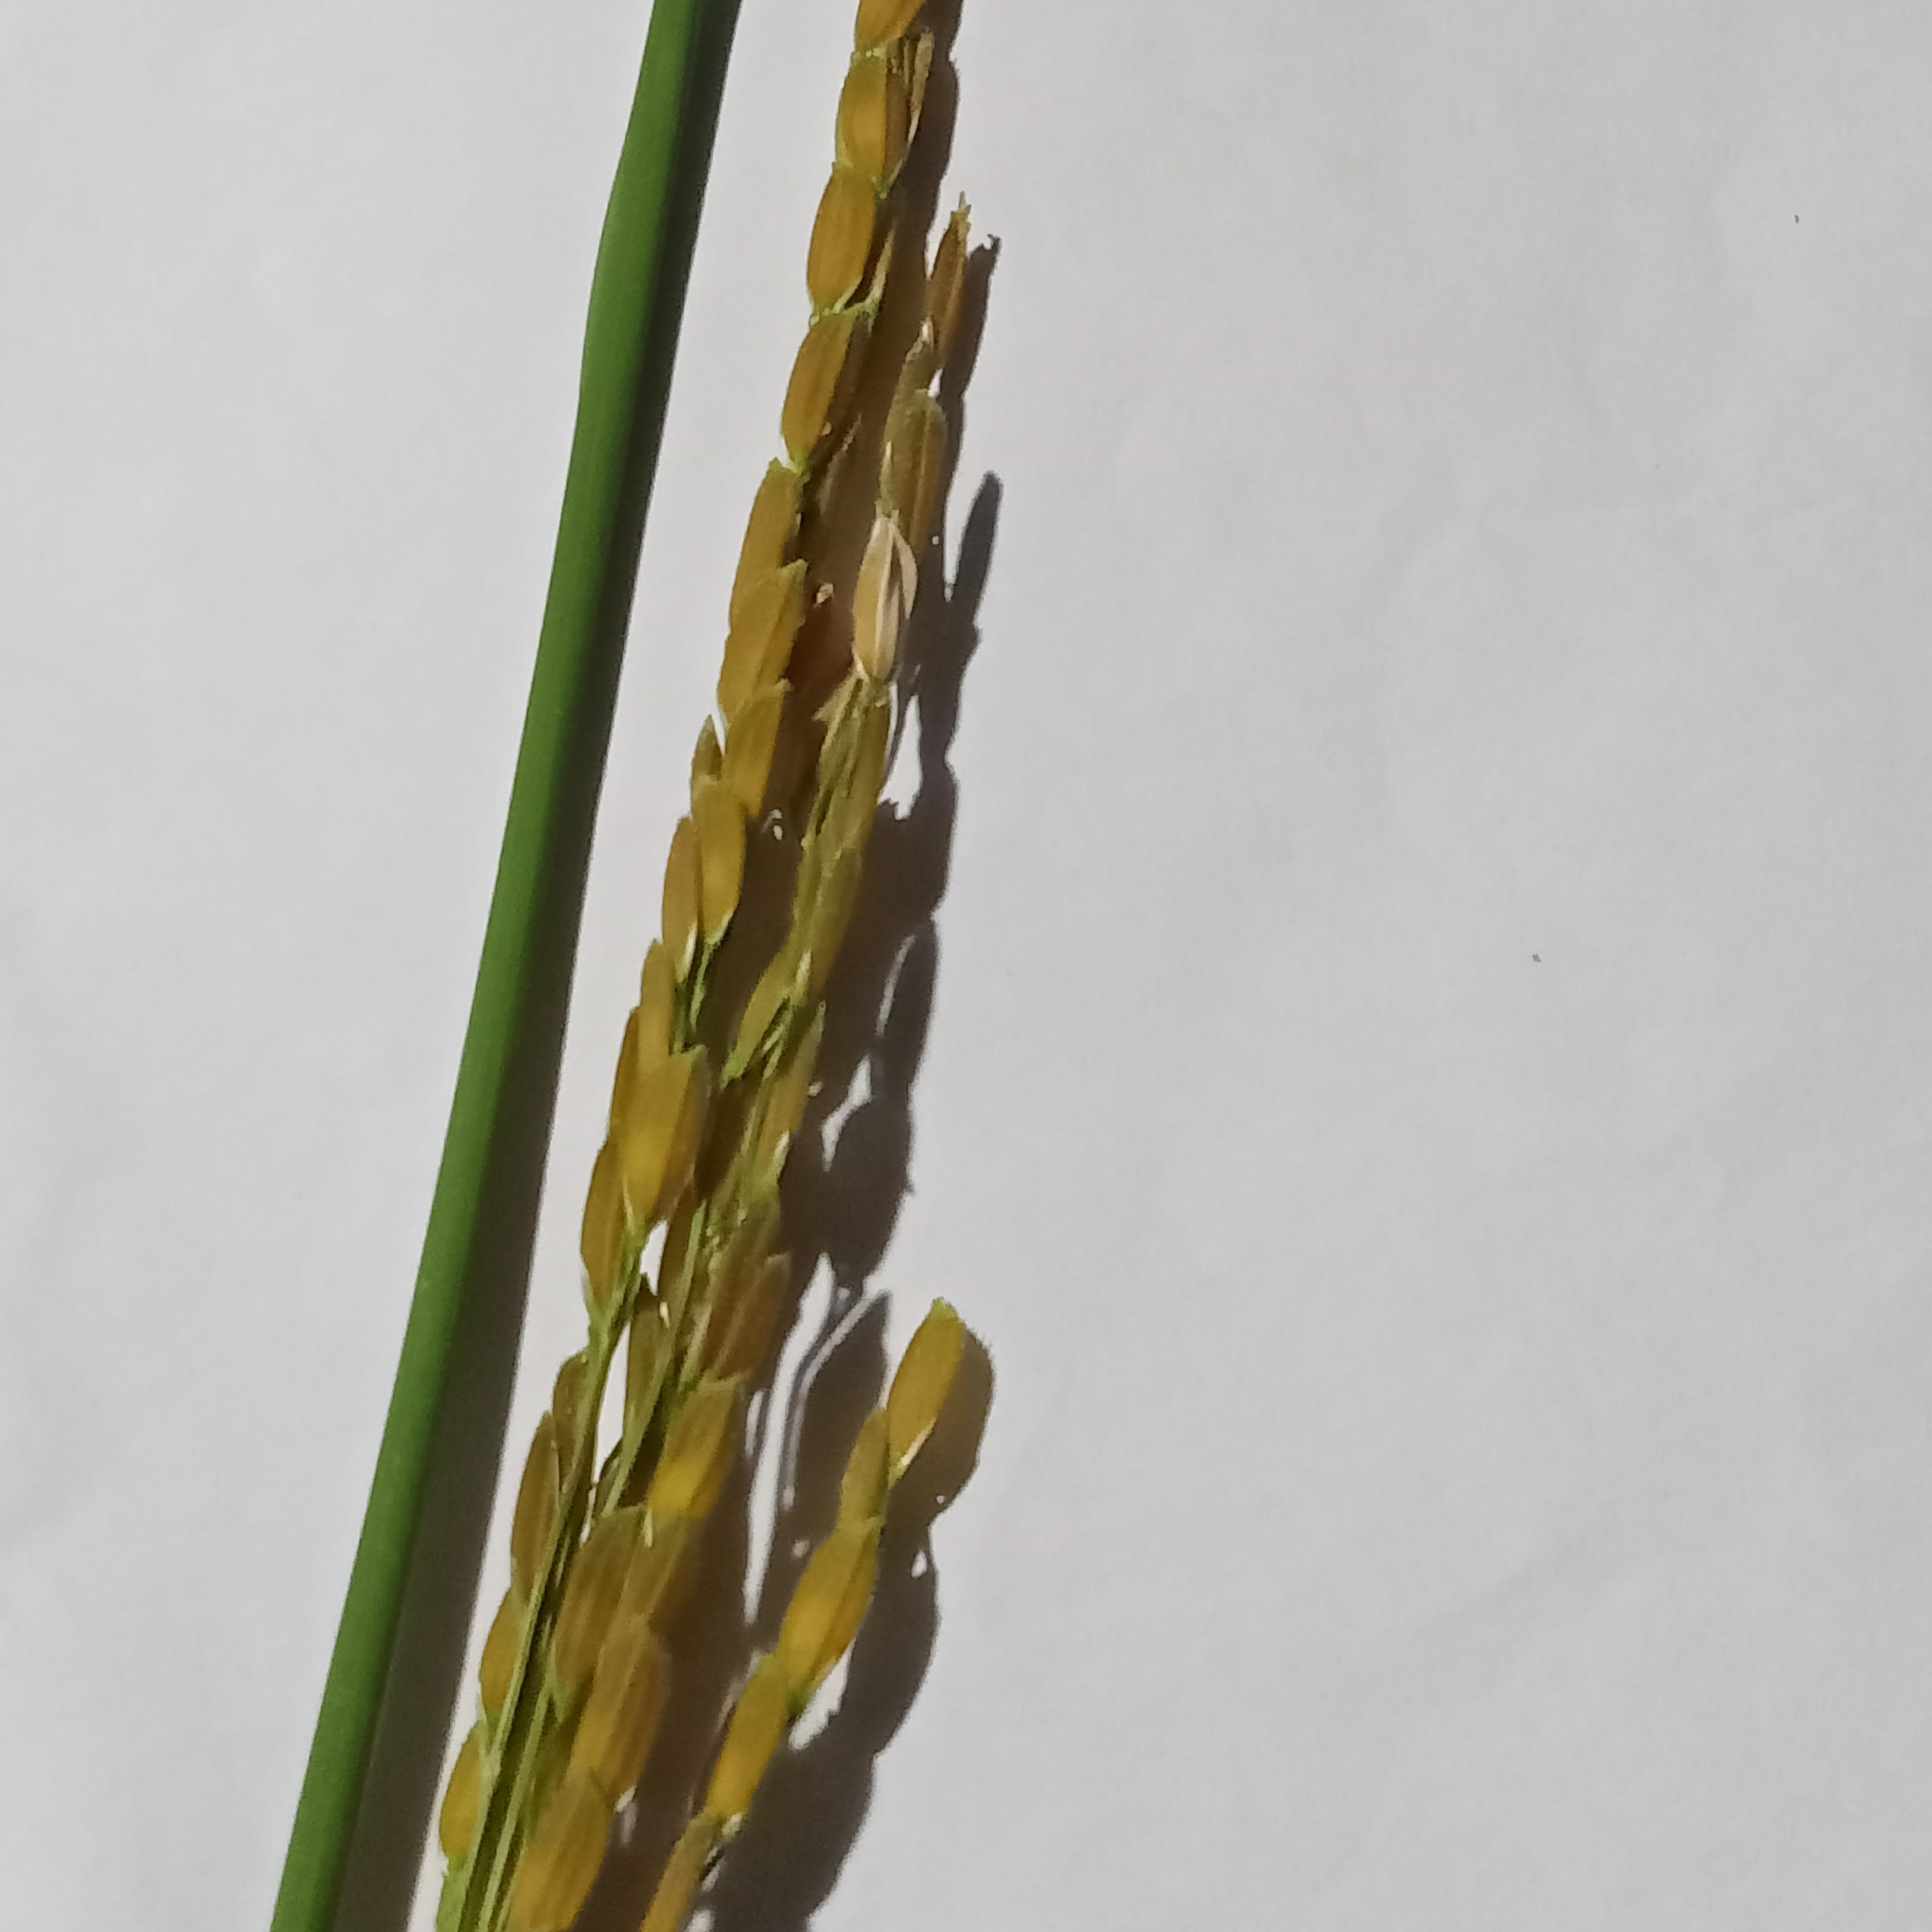
Label: Rice___Neck_Blast